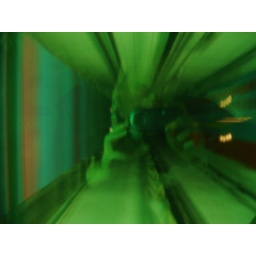
The club, Eleven, is on the top floor of the new Stedelijk Museum building in Amsterdam.